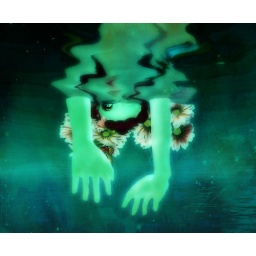
Skin, hair and flower headpiece by four yip, other flowers by Baiastice. Texture by JoesSistah, gorgeous as always :) Thank you!